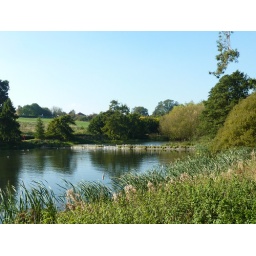
A walk around the trout lake with my son Adam and dog Dolly .